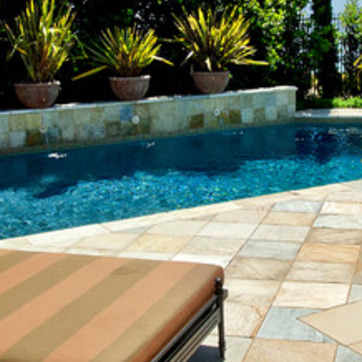
Material: water